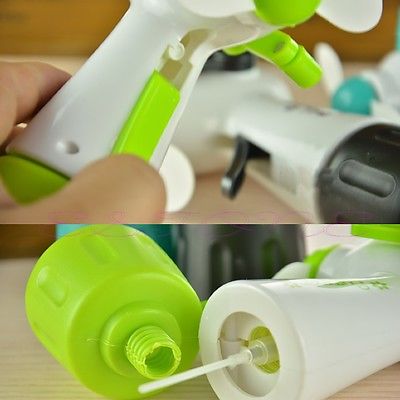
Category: fan